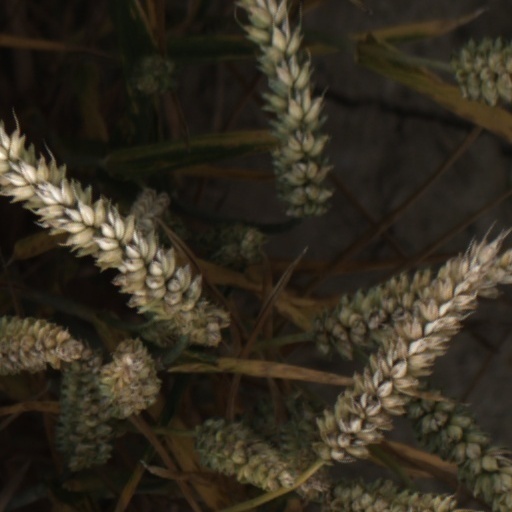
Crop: wheat